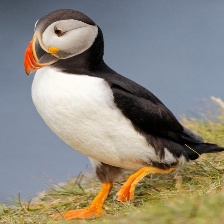
Species: PUFFIN
Scientific name: FRATERCULA